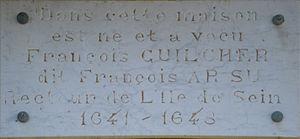
Un recteur de l'Île de Sein est un roman d'Henri Queffélec paru en 1944 et porté à l'écran en 1950 par Jean Delannoy sous le titre Dieu a besoin des hommes. Le roman est inspiré d'une histoire vraie.